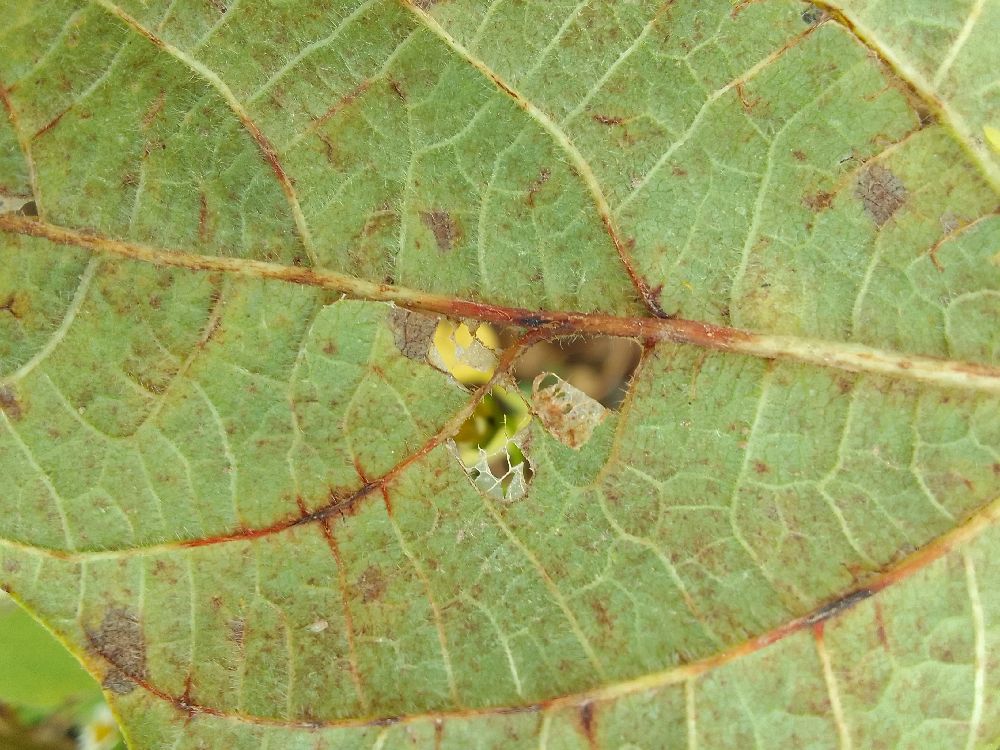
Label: anthracnose